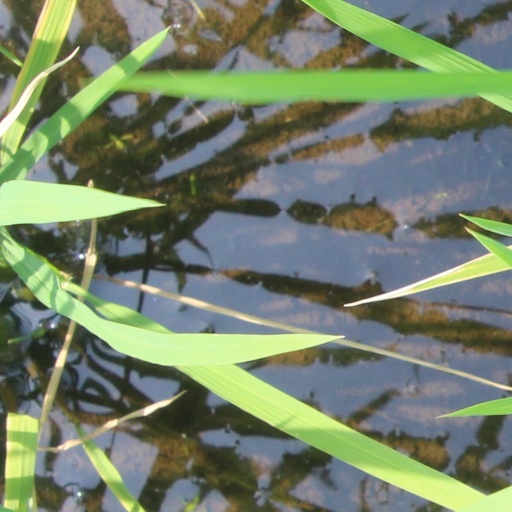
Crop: rice